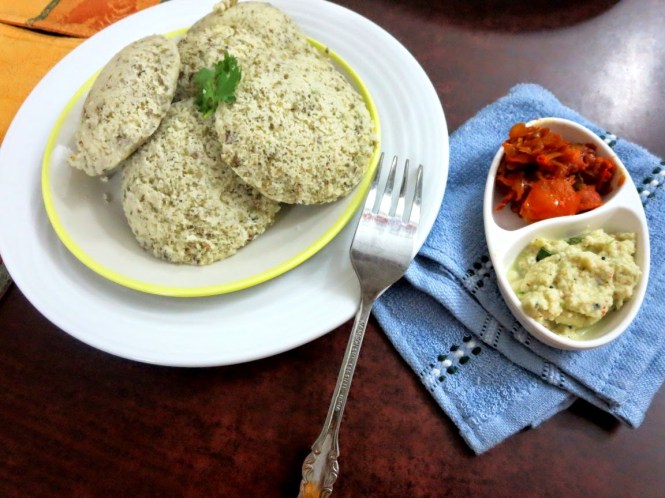
Dish: idli